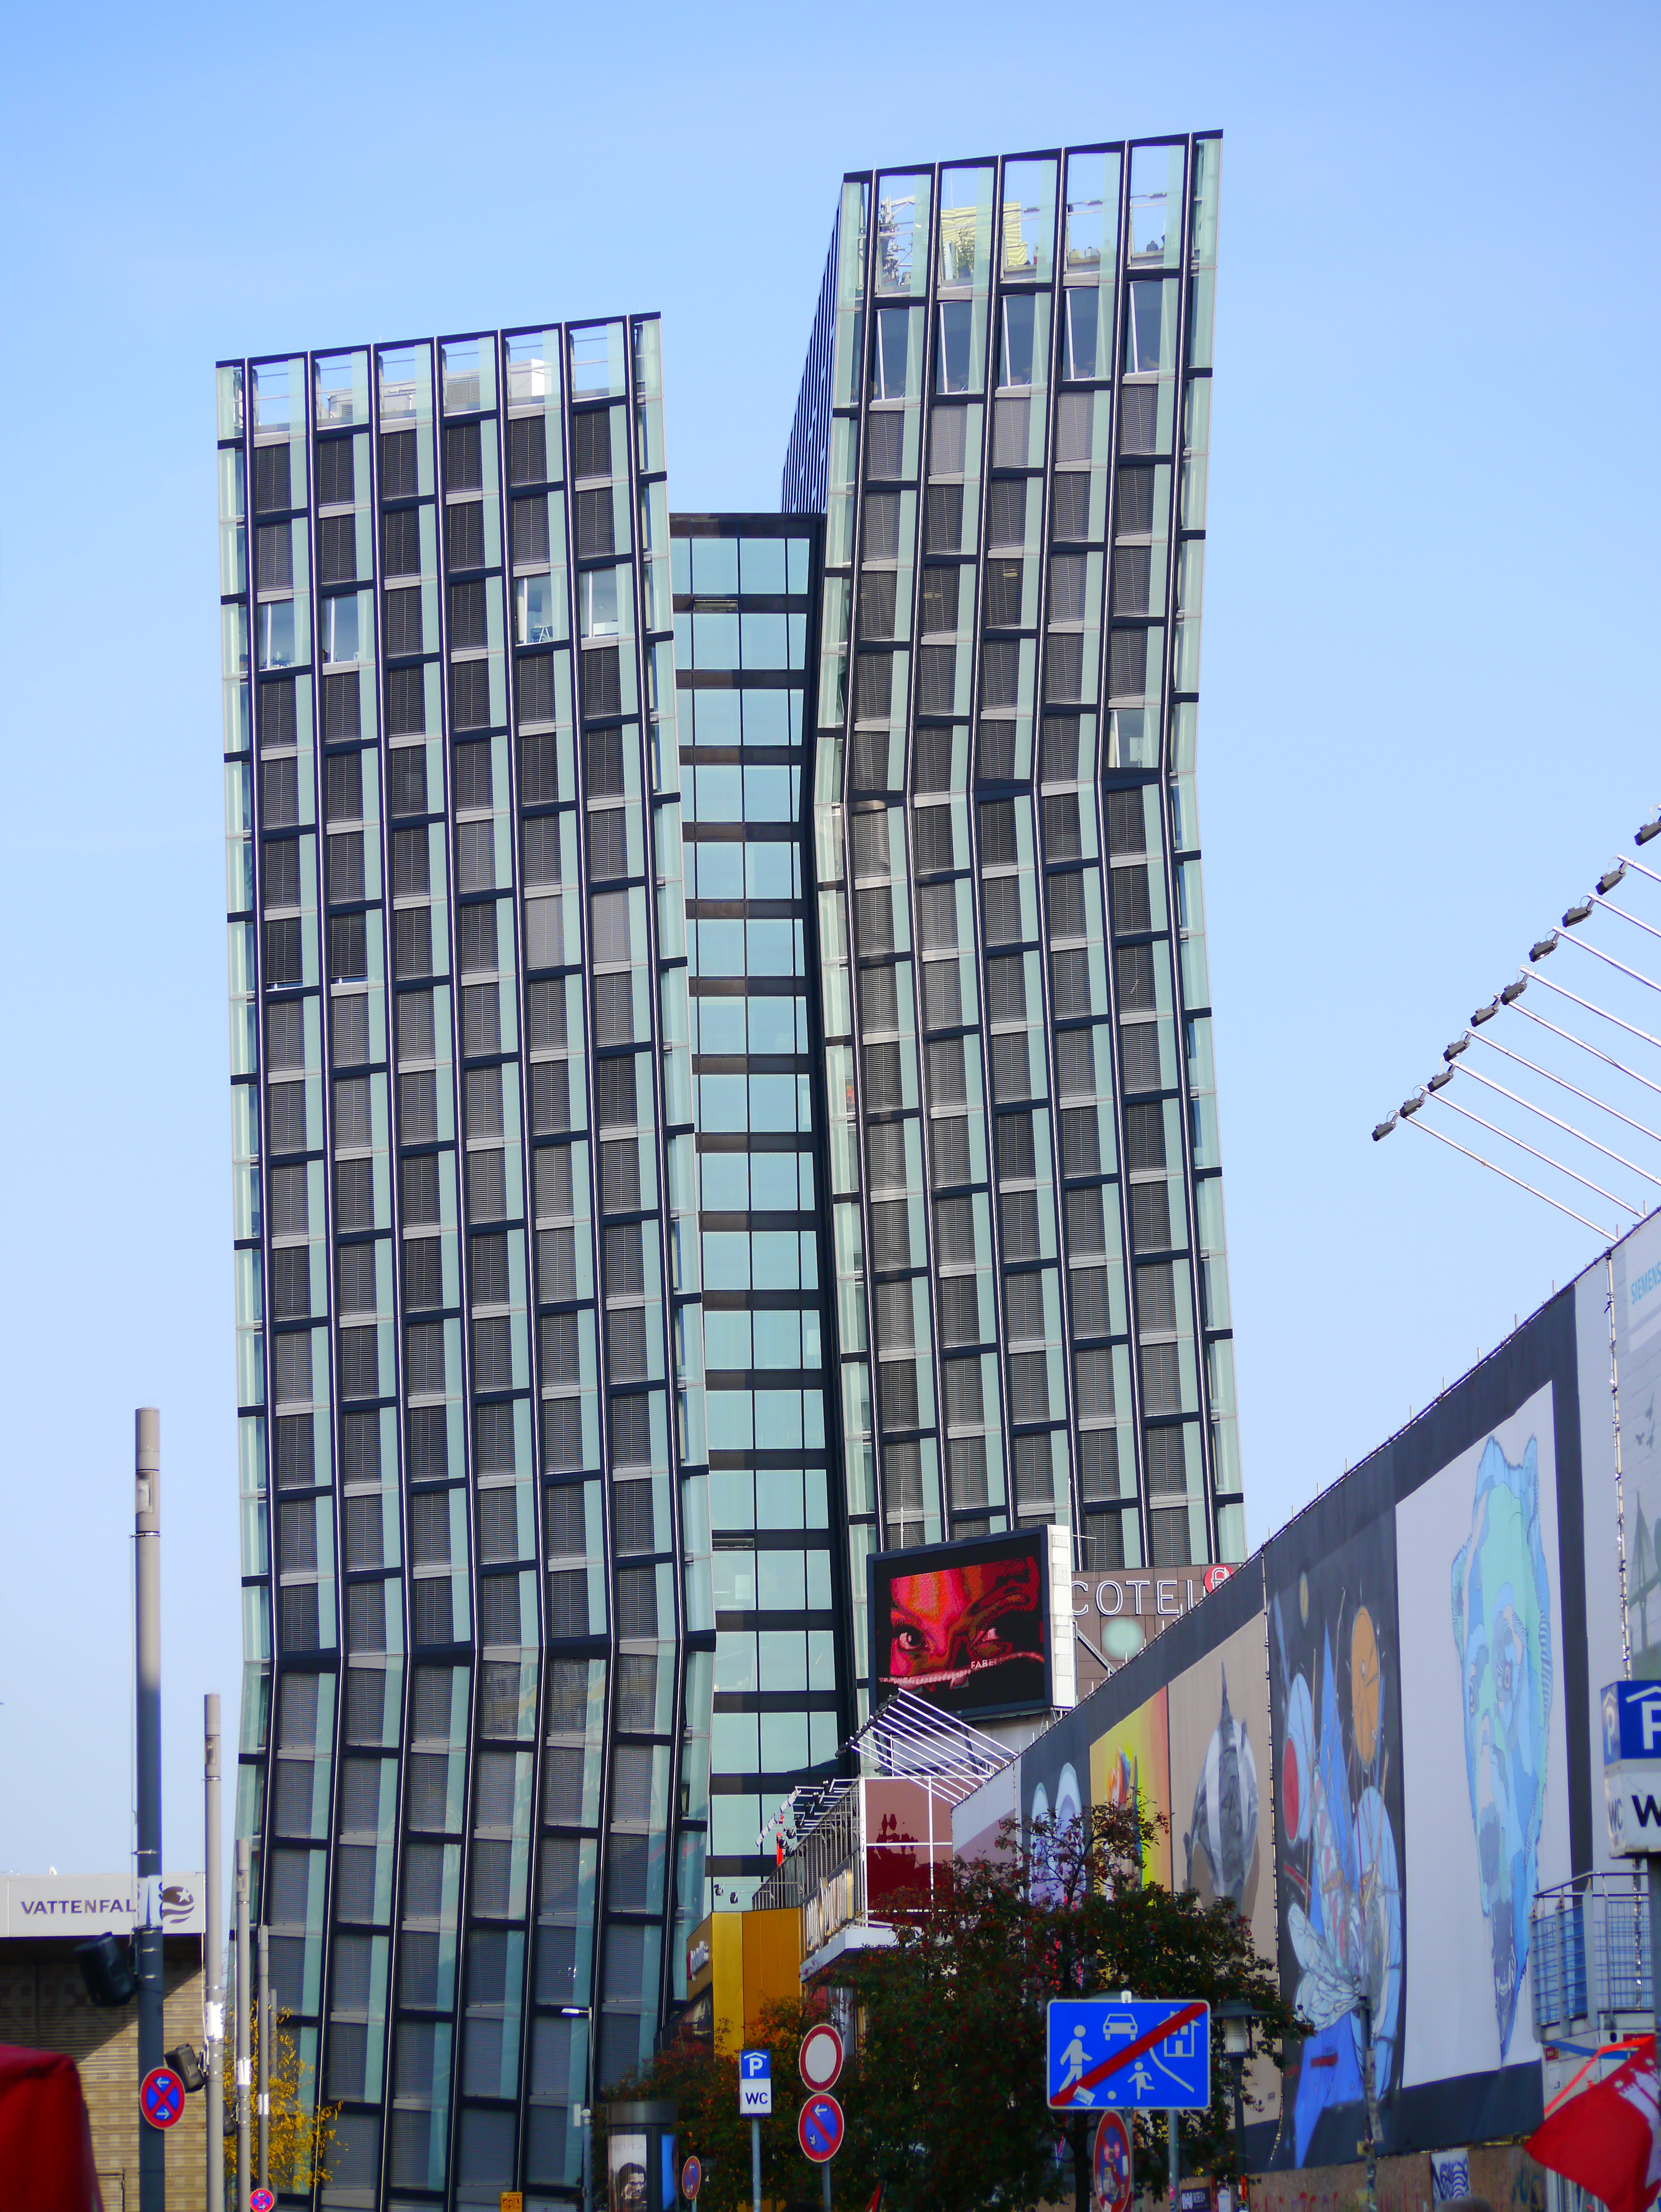
architecture, building, skyscraper, downtown, tower, plaza, facade, modern, office building, tower block, commercial building, hamburg, metropolis, condominium, neighbourhood, urban area, dancing towers, exceptional, residential area, metropolitan area